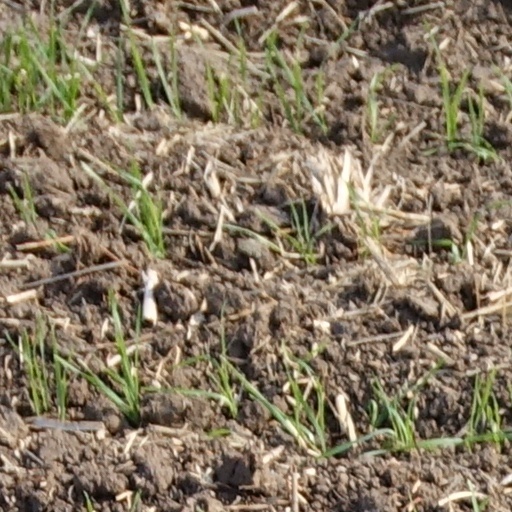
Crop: wheat